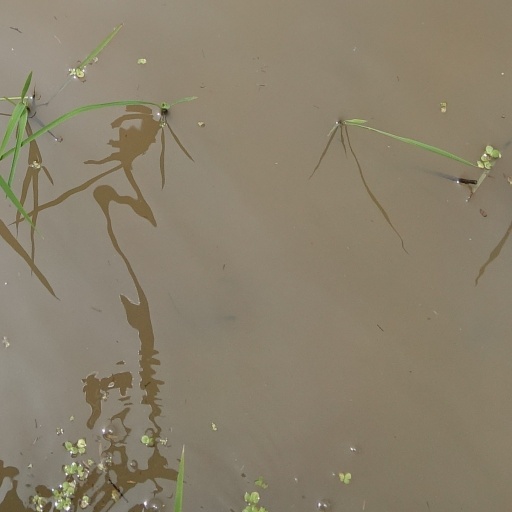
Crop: rice